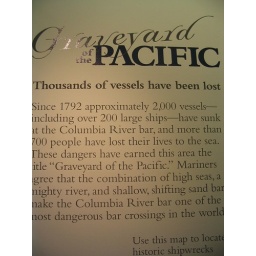
many vessels has sunk attempting to cross the columbia river bar, the most dangerous crossing in the world.